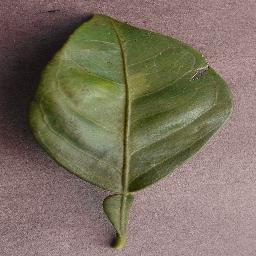
Label: Orange___Haunglongbing_(Citrus_greening)